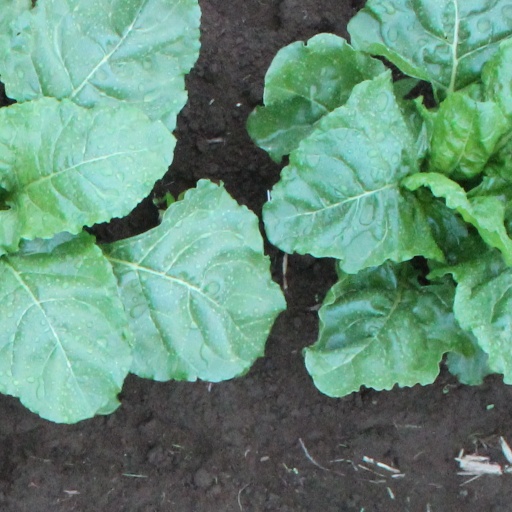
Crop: sugar beet